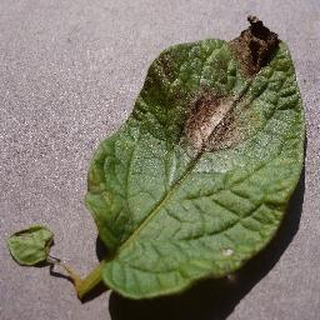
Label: potato_late_blight